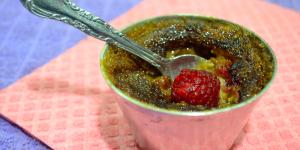
creme brulee de almendras